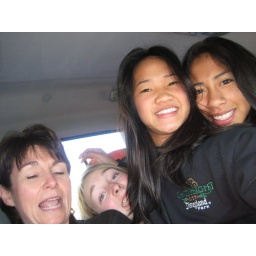
3 deep in the mechanics truck after the van broke down.